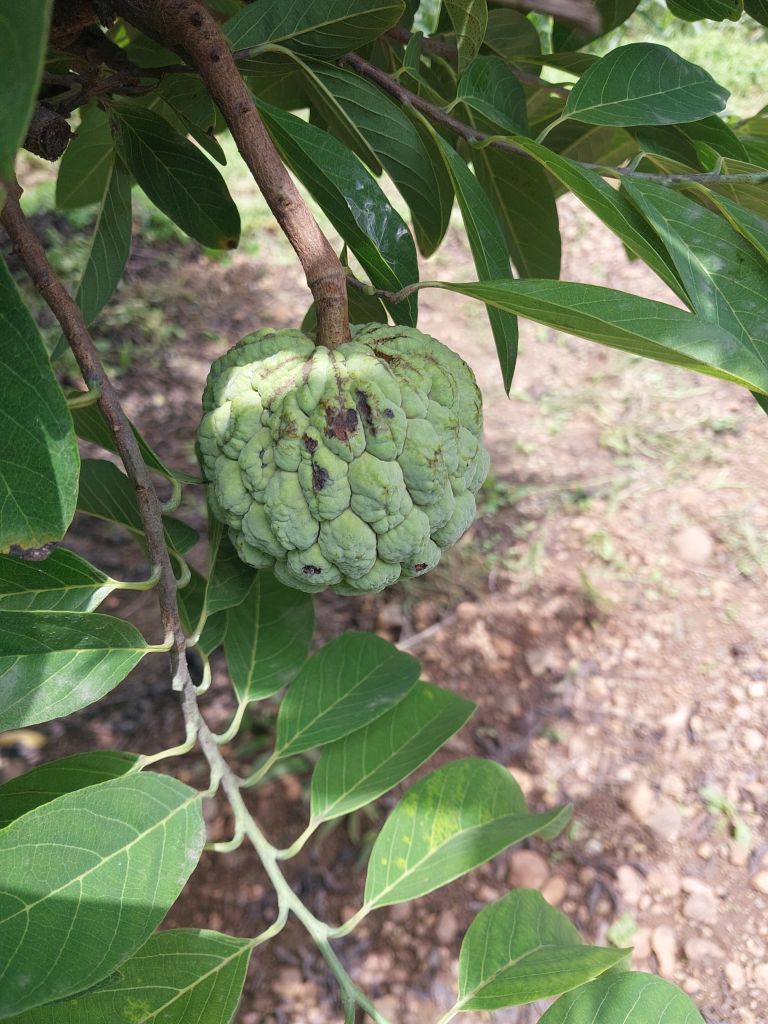
Disease label: Blank Canker